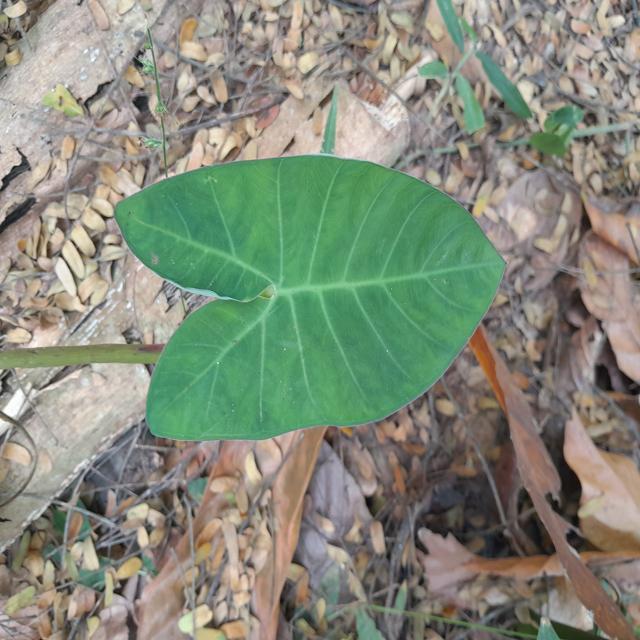
Label: Healthy